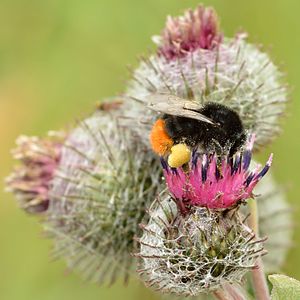
Filtet burre / Billeder
Filtet burre er en 80-150 cm høj plante, der gror ved veje og bebyggelser.